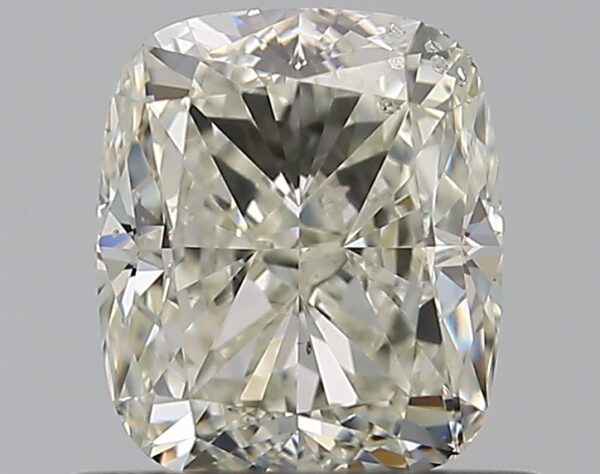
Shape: cushion
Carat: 0.7
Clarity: SI2
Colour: K
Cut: VG
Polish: EX
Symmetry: EX
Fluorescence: M
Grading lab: GIA
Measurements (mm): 5.35 x 4.52 x 3.23